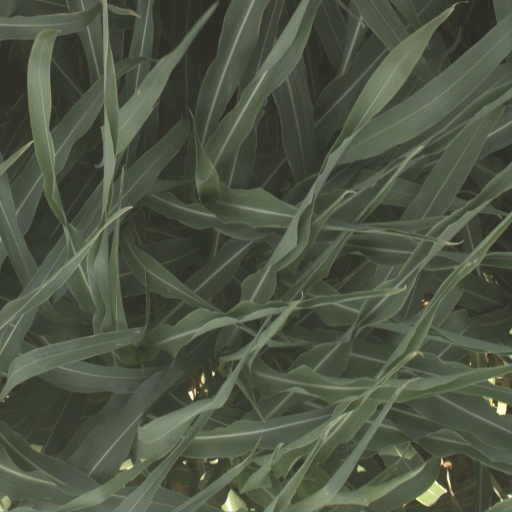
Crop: sorghum